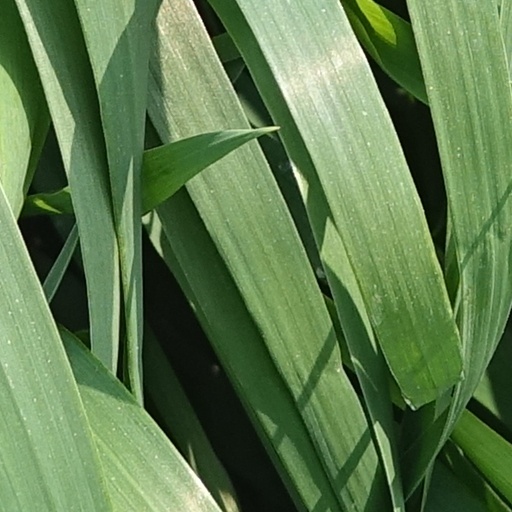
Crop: wheat